Dutugamunu

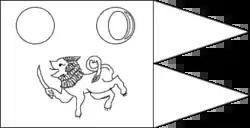
Flag of King Dutugamunu, as depicted in the Dambulla Viharaya cave no.2

By the age of sixteen Gamani was 'vigorous, renowned, intelligent and a hero in majesty and might', if a little wayward. Determined to expel the invading king of Rajarata, Gamani levied an army from around Rohana and declared his intention to regain the north to his father. The king forbade this stating that 'the land on this side of the river is enough'; the resulting exchange between father and son saw Gamani being dubbed 'Duttha Gamani', his friends fleeing to Malaya, and he himself being incarcerated in a royal prison.